Floral City Heritage Days

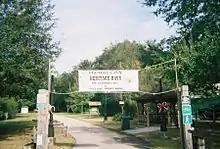
Floral City Heritage Days banner

Floral City Heritage Days is an annual celebration in Floral City, Florida, which was established in 1993. It takes place on the first weekend of December and celebrates the area's history. It includes phosphate mining, tours of historic homes, a fish fry, horse-drawn-carriage rides, luminarias, and caroling. It is hosted by the Floral City Heritage Council.